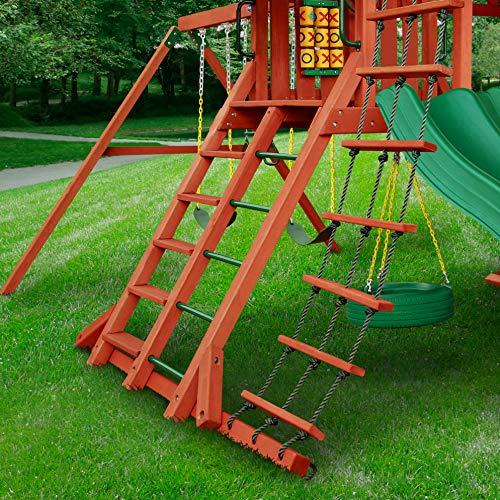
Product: Gorilla Playsets 01-0010 Sun Valley I Wood Swing Set with Green Vinyl Canopy, Extra-Wide Rock Climbing Wall, Tire Swing, Two Swings, Redwood
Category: Toys & Games | Sports & Outdoor Play | Play Sets & Playground Equipment | Play & Swing Sets
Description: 3-stations provide space for the included belt swings and trapeze bar.
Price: $1,399.99
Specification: ProductDimensions:252x144x132inches|ItemWeight:647pounds|ShippingWeight:758pounds(Viewshippingratesandpolicies)|ASIN:B00BGYOZ0K|Itemmodelnumber:01-0010|Manufacturerrecommendedage:36months-11years